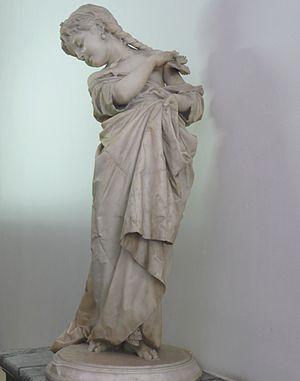
Au musée des Beaux-Arts Jules Chéret de Nice (Alpes-Maritimes,France), Vanarella, marbre de Francesco Barzaghi réalisé en 1877 à Milan où il a vécu toute sa vie.